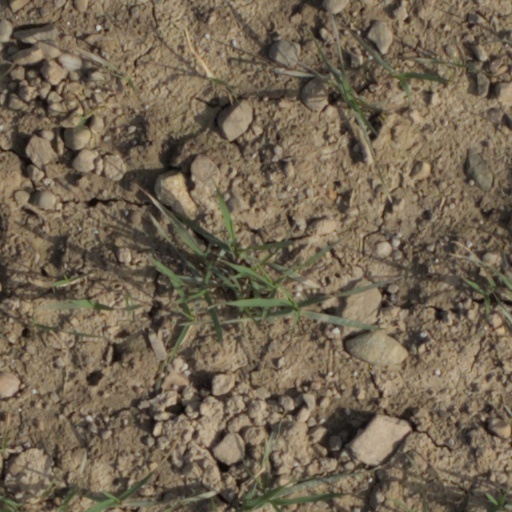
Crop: wheat